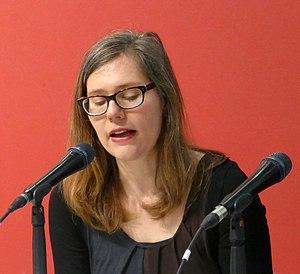
Nikola Richter à la Foire du Livre de Leipzig 2018.